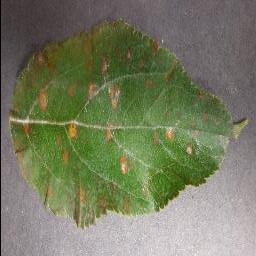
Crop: apple
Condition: cedar_rust